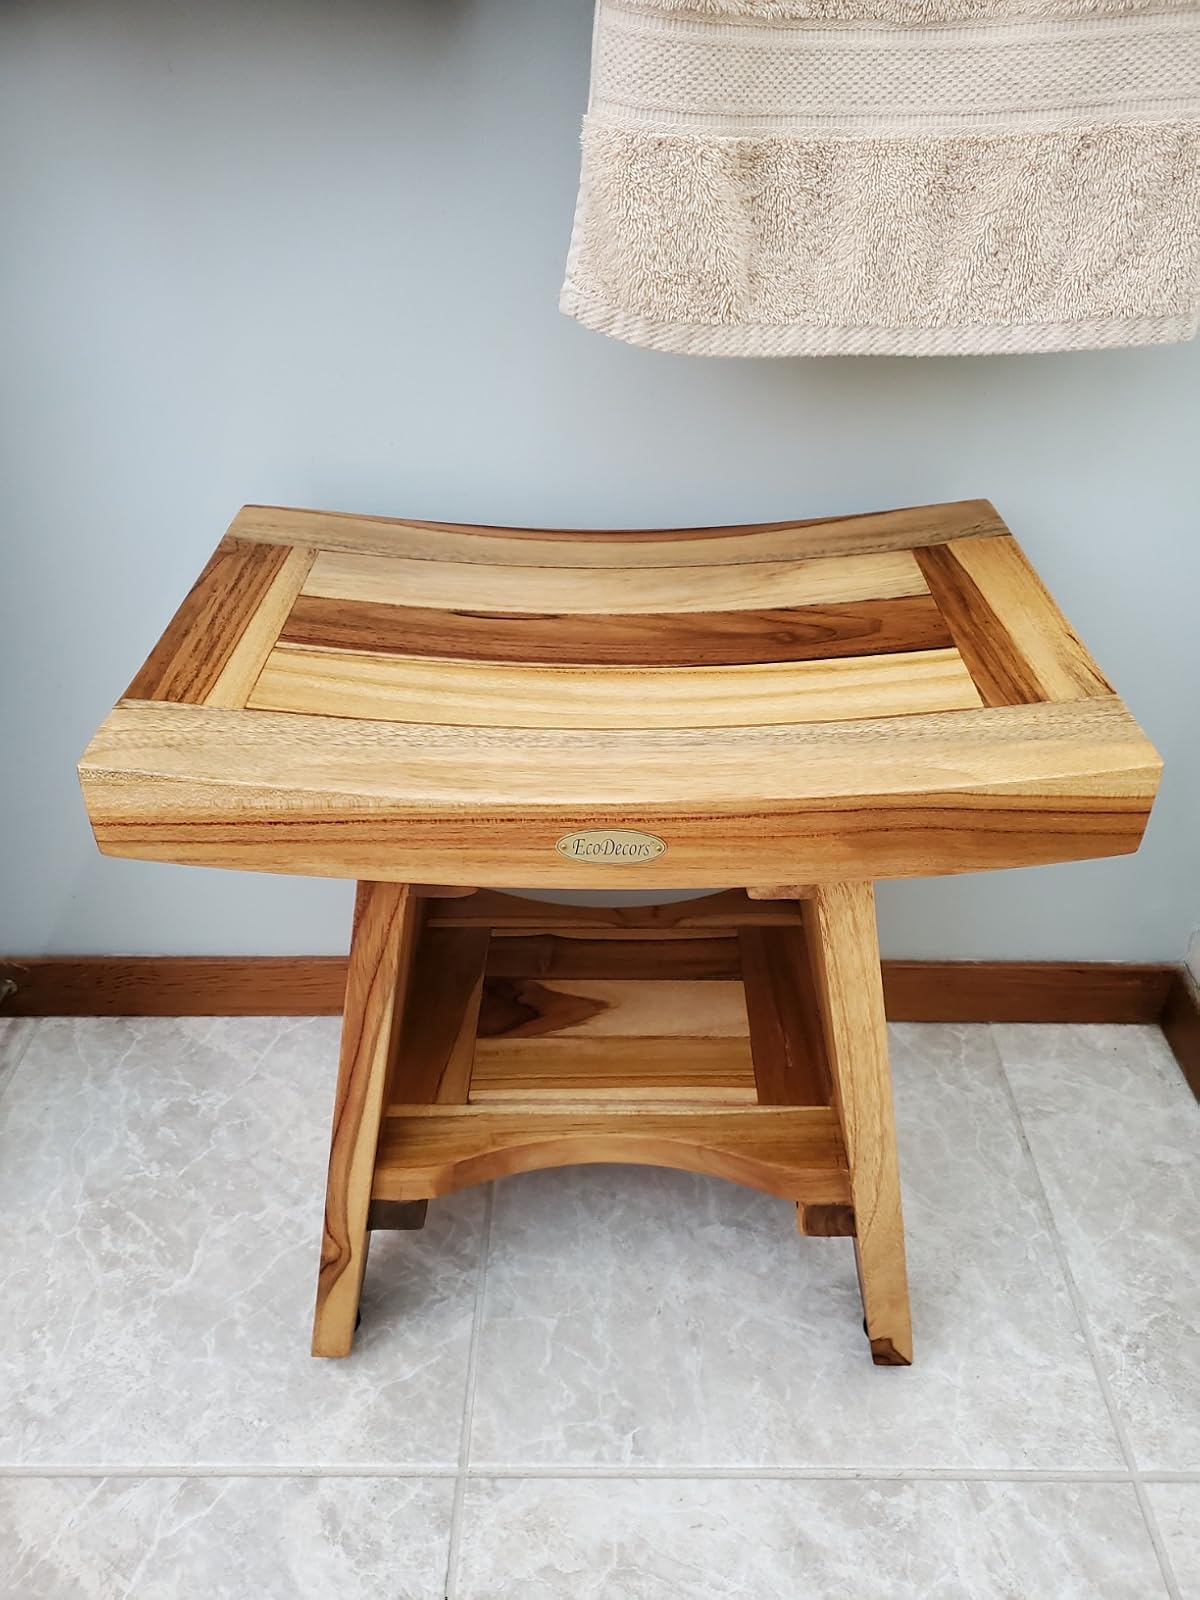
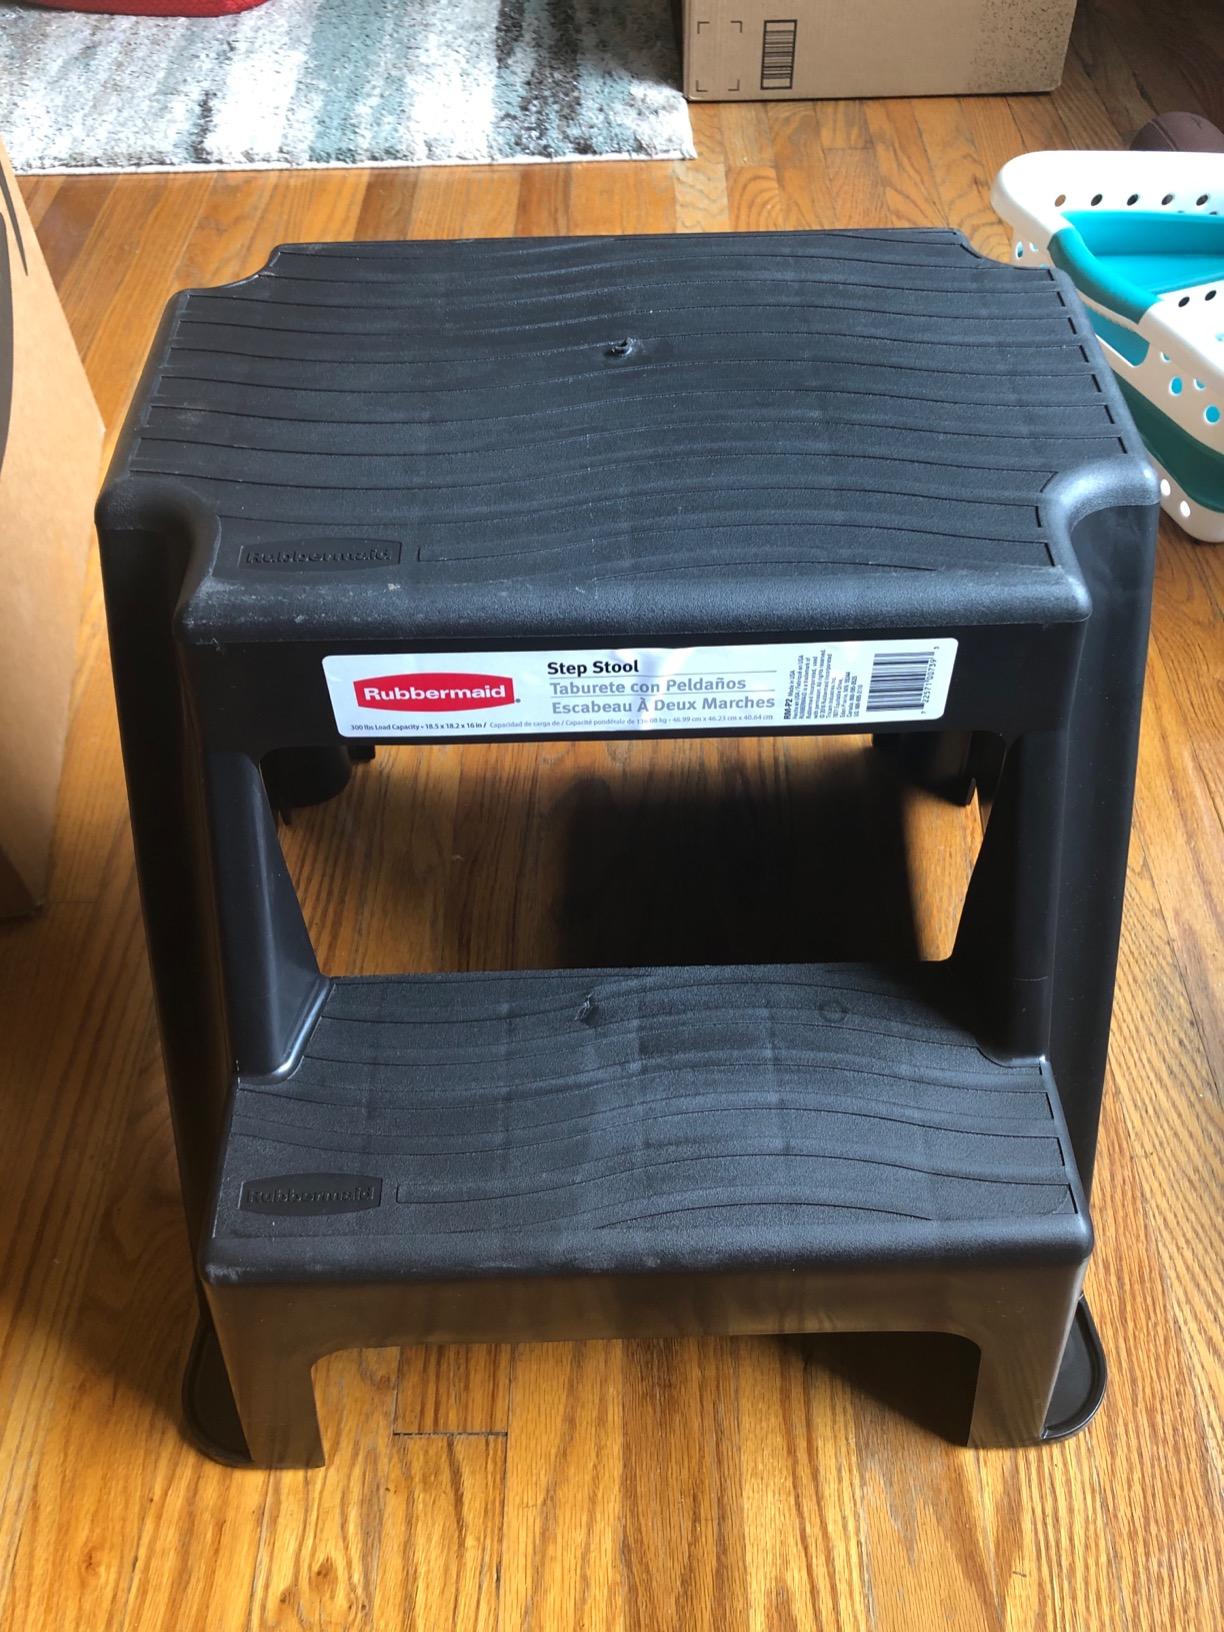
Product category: stool
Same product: no